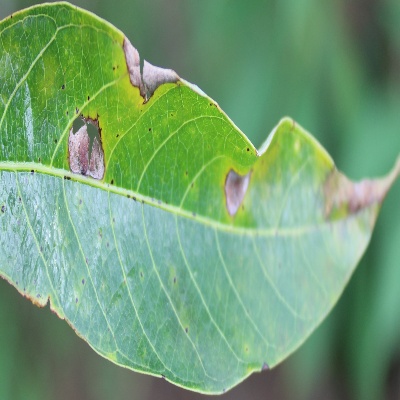
Crop: Cassava
Condition: brown spot